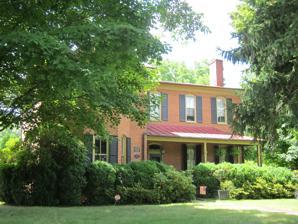
Building: Old Methodist District Parsonage
Country: United States of America
Year built: 1882
Historic house in West Virginia, United States United States historic place Old Methodist District Parsonage U.S. National Register of Historic Places Old Methodist District Parsonage Show map of Romney, West Virginia Old Methodist District Parsonage Show map of Eastern Panhandle of West Virginia Old Methodist District Parsonage Show map of West Virginia Old Methodist District Parsonage Show map of the United States Location 351 North High Street, Romney , West Virginia Coordinates 39°20′43″N 78°45′18″W / 39.34528°N 78.75500°W / 39.34528; -78.75500 Area less than one acre Built c. 1868–1882 Architectural style Italianate NRHP reference No. 05000398 Added to NRHP May 5, 2005 The Old Methodist District Parsonage is a 19th-century Italianate residence in Romney , West Virginia , United States . It is a two-story brick dwelling constructed between 1868 and 1882 to serve as the district parsonage for the area's Methodist churches . After it fell out of use by the church, the eight-room residence was purchased and restored by the Long family and currently features 18th and 19th century furnishings and folk art. The Old Parsonage was listed on the National Register of Historic Places in 2005. See also List of historic sites in Hampshire County, West Virginia National Register of Historic Places listings in Hampshire County, West Virginia References